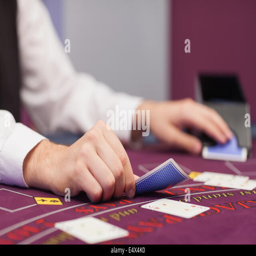
dealer distributing cards in a casino